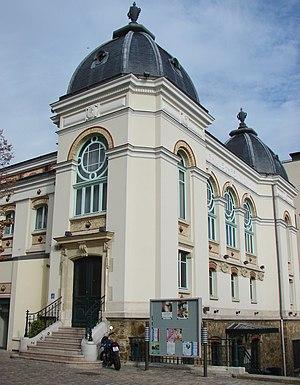
Salle des fêtes située au 4 rue Carnot à Suresnes
Cet article présente la liste des maires de Suresnes, commune des Hauts-de-Seine.
L'histoire de Suresnes, commune de la banlieue ouest de Paris, est particulièrement liée à sa position géographique singulière, entre la Seine et le mont Valérien, l'un des points les plus élevés de l'agglomération parisienne. Ses activités économiques se développent ainsi historiquement en lien avec cet environnement, de la pêche sur le fleuve, en passant par la culture de la vigne sur les coteaux, l'industrie automobile et aéronautique le long de la Seine et, depuis la création du centre d'affaires de La Défense dans les communes voisines de Courbevoie et de Puteaux, par l'accueil de sièges de grandes entreprises.
Suresnes est une commune française du département des Hauts-de-Seine en région Île-de-France, sur la rive gauche de la Seine.
Édouard Bauhain, né à Bordeaux le 22 juin 1864 et mort à Paris 7ᵉ le 26 décembre 1930, est un architecte français.